Matt Pence

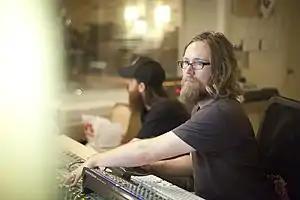
Matt Pence at Echo Lab working on record by True Widow

Matthew Louis Pence (born April 13, 1972) is an American recording engineer, producer, and drummer. He owns and manages The Echo Lab studio in Denton, Texas.